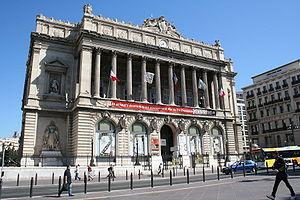
Le palais de la Bourse est un des monuments de Marseille situé sur la Canebière dans le quartier de Belsunce, dans le 1ᵉʳ arrondissement. Il est le siège de la chambre de commerce et d'industrie Marseille-Provence et abrite le musée de la Marine.
Belsunce est un des quartiers du centre-ville de Marseille, près de la Canebière. Il tient son nom du collège Belsunce des Jésuites au XIVᵉ siècle. Autrefois, le quartier se structurait autour de congrégations religieuses dont celles des Recolettes ou des Trinitaires. Son nom fait aussi référence à Monseigneur François-Xavier de Belsunce de Castelmoron, évêque de Marseille resté célèbre pour son dévouement lors de la Peste de Marseille.
Marseille compte 26 musées, outre le Préau des Accoules, soit la ville française qui en compte le plus hors de Paris.